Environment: real
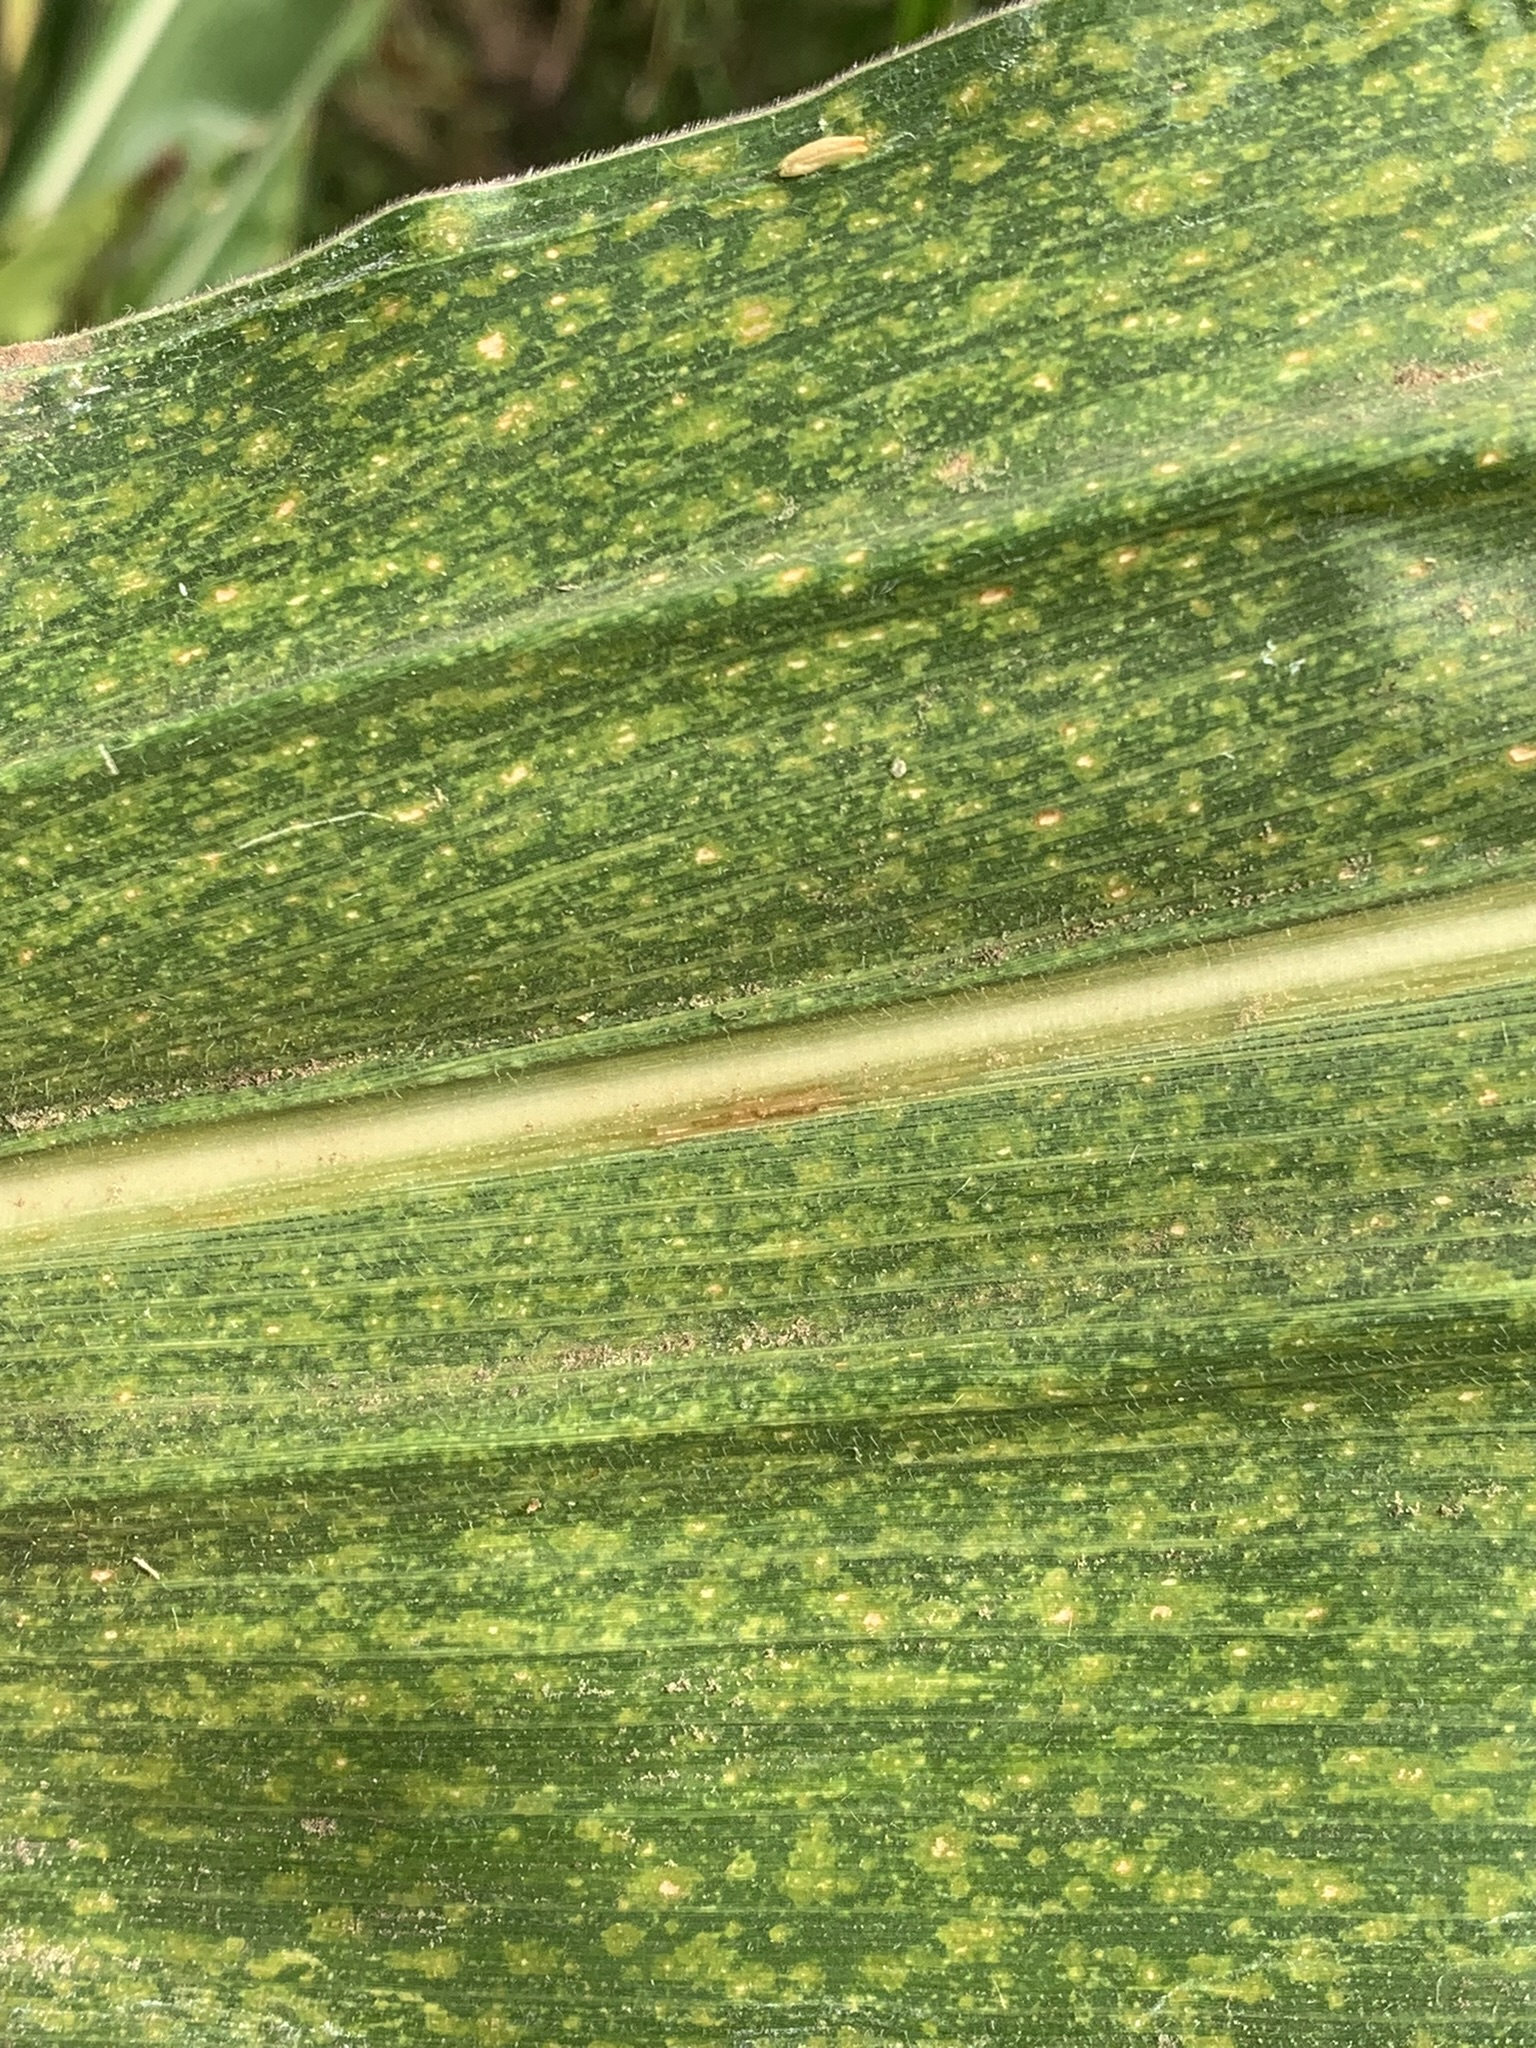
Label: lethal_necrosis